La Habanera

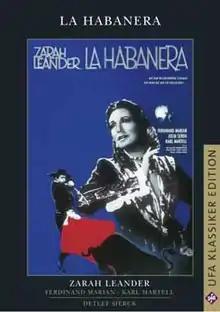

La Habanera is a 1937 German romantic melodrama feature film directed by Detlef Sierck (later known as Douglas Sirk). Zarah Leander, who was signed by UFA in the previous year, stars in the lead role of Astrée Sternhjelm and also performs its title song, "La Habanera". Like many of her films of this era, it proved an enormous box office success.